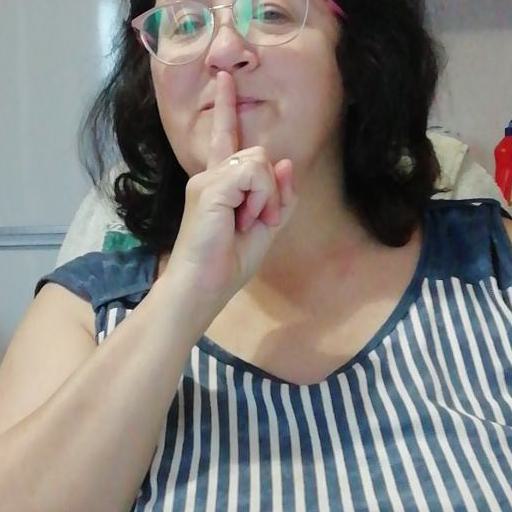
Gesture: mute